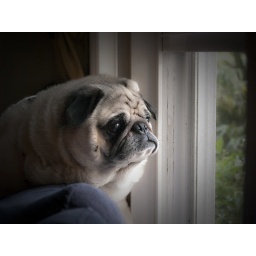
Gomez sitting by the window in this wonderful soft light. Good thing my camera was close at hand.